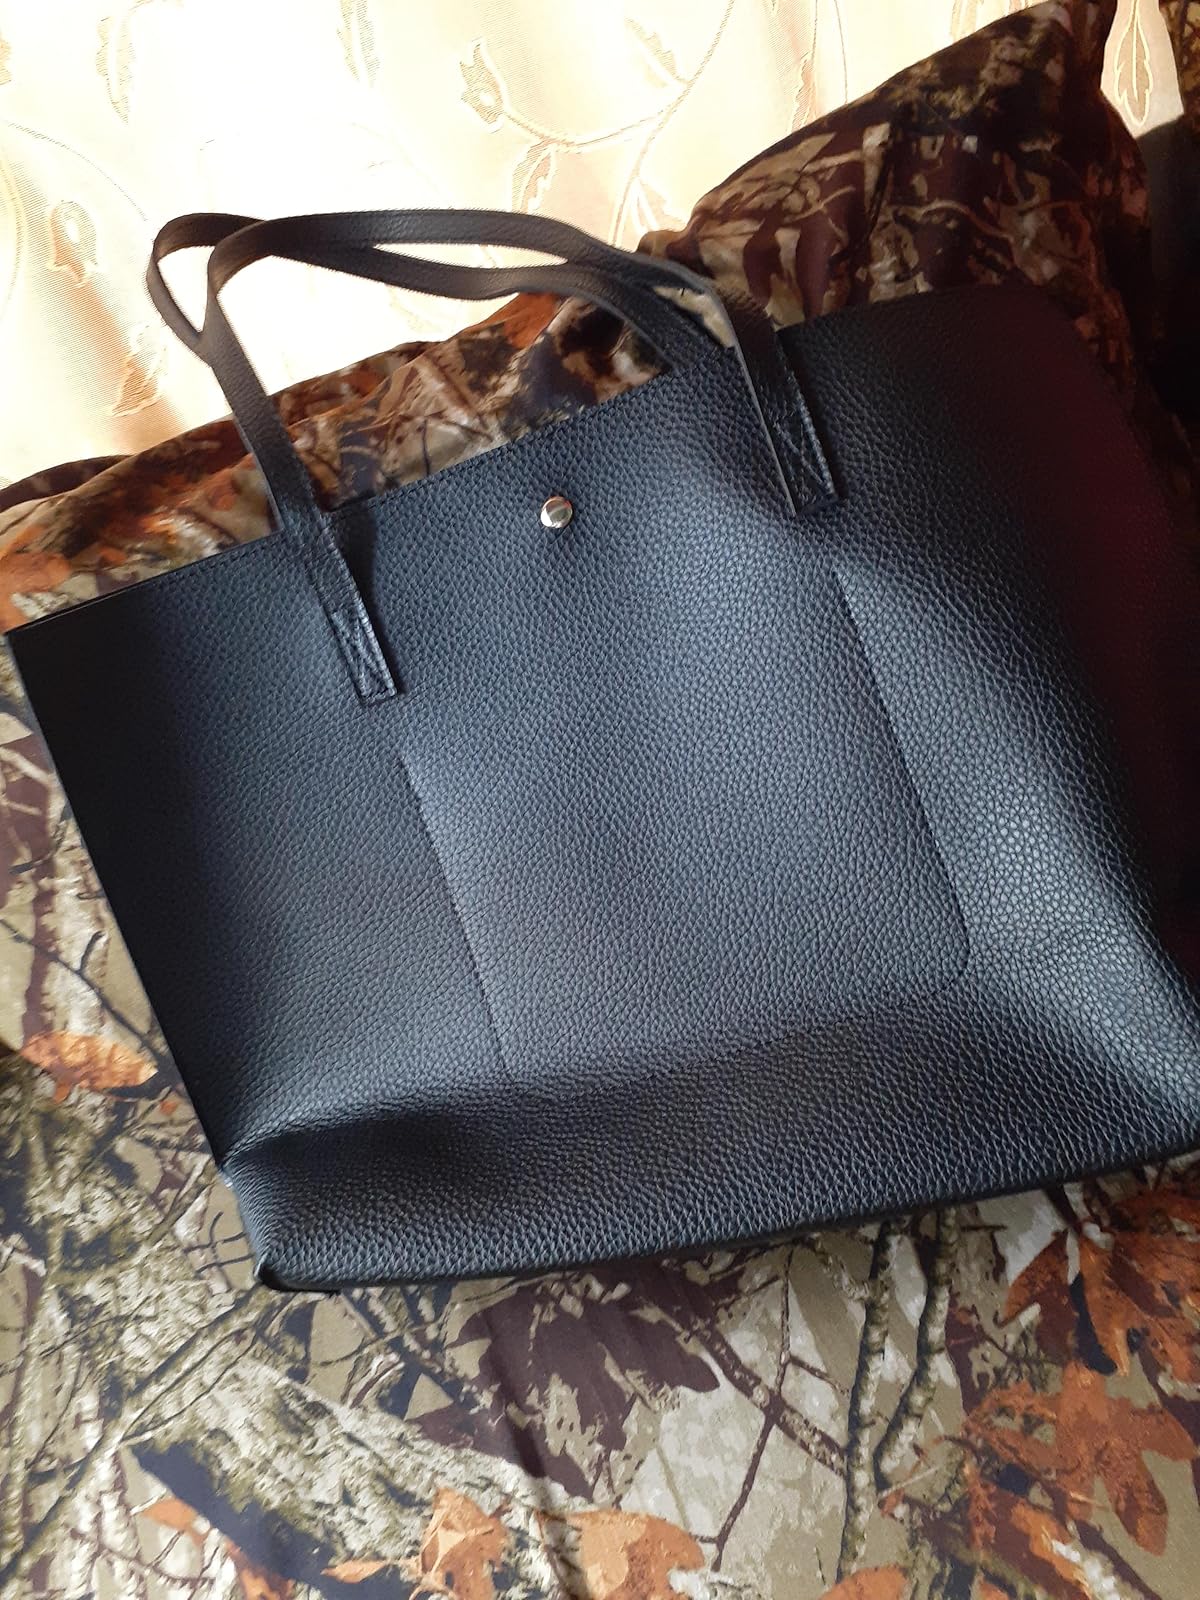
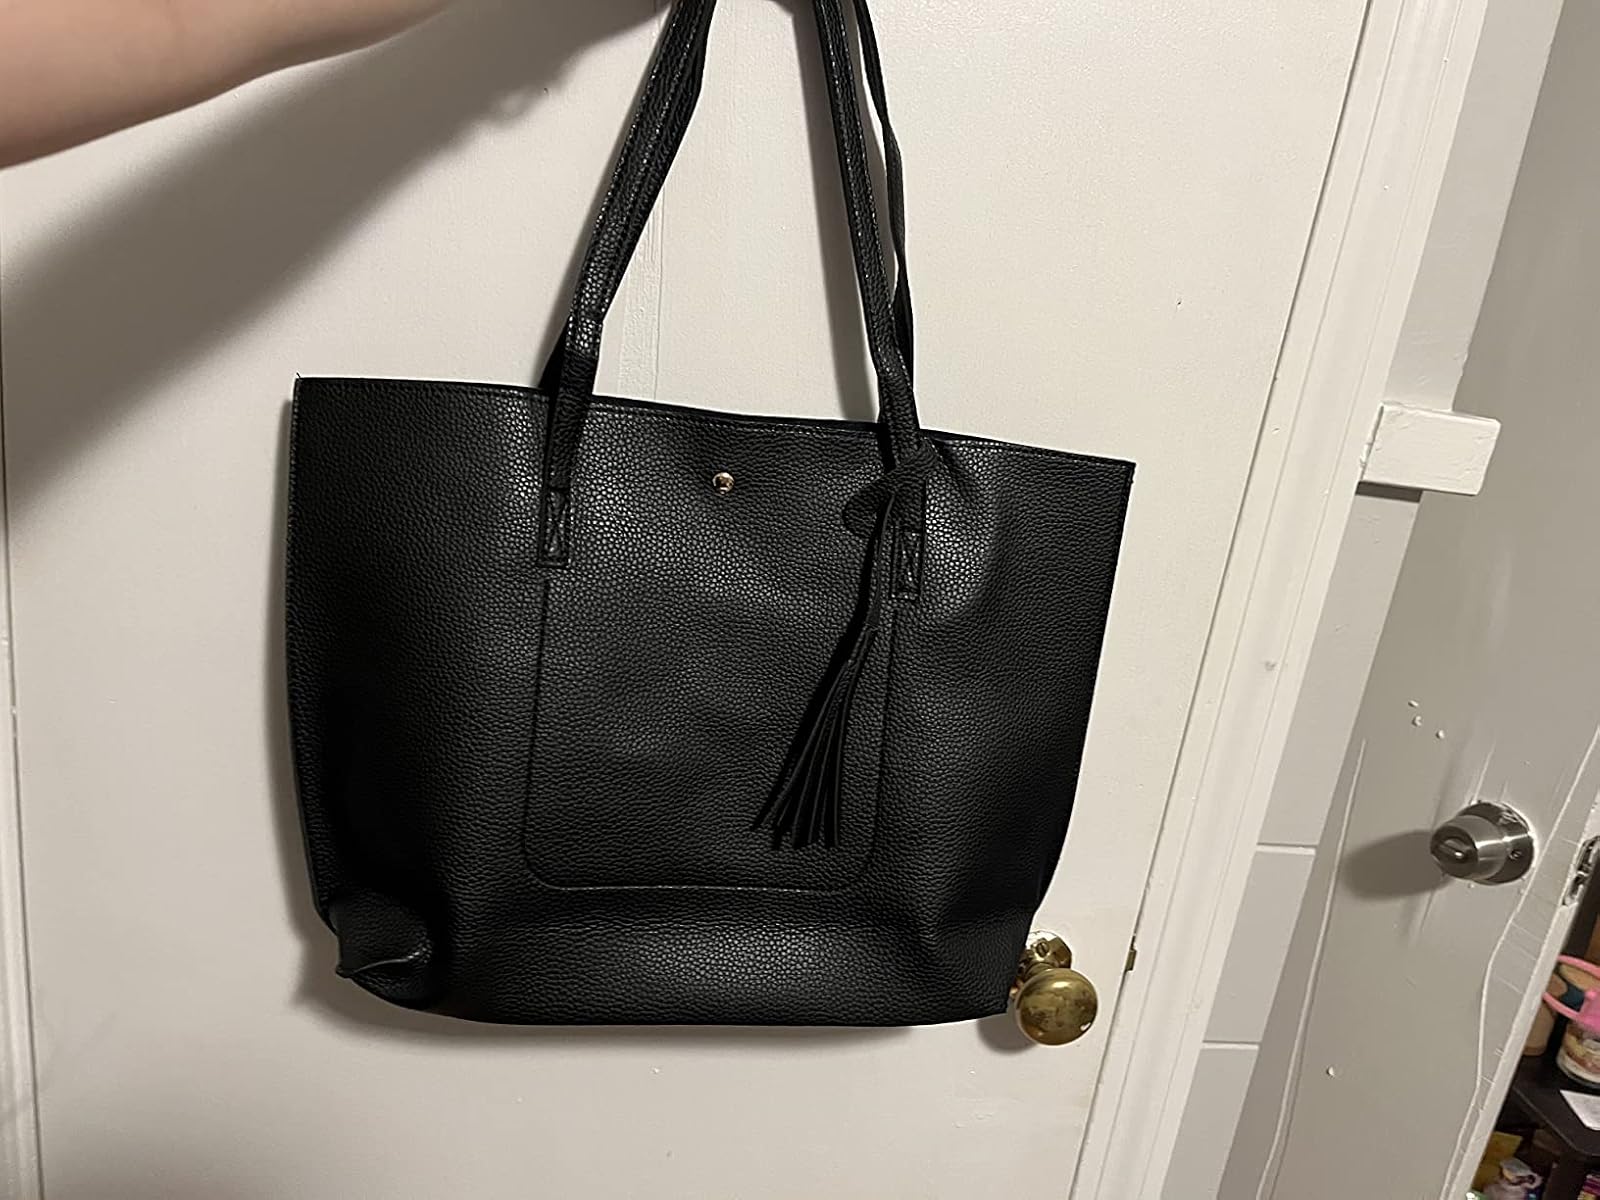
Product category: accessories_handbag
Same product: yes